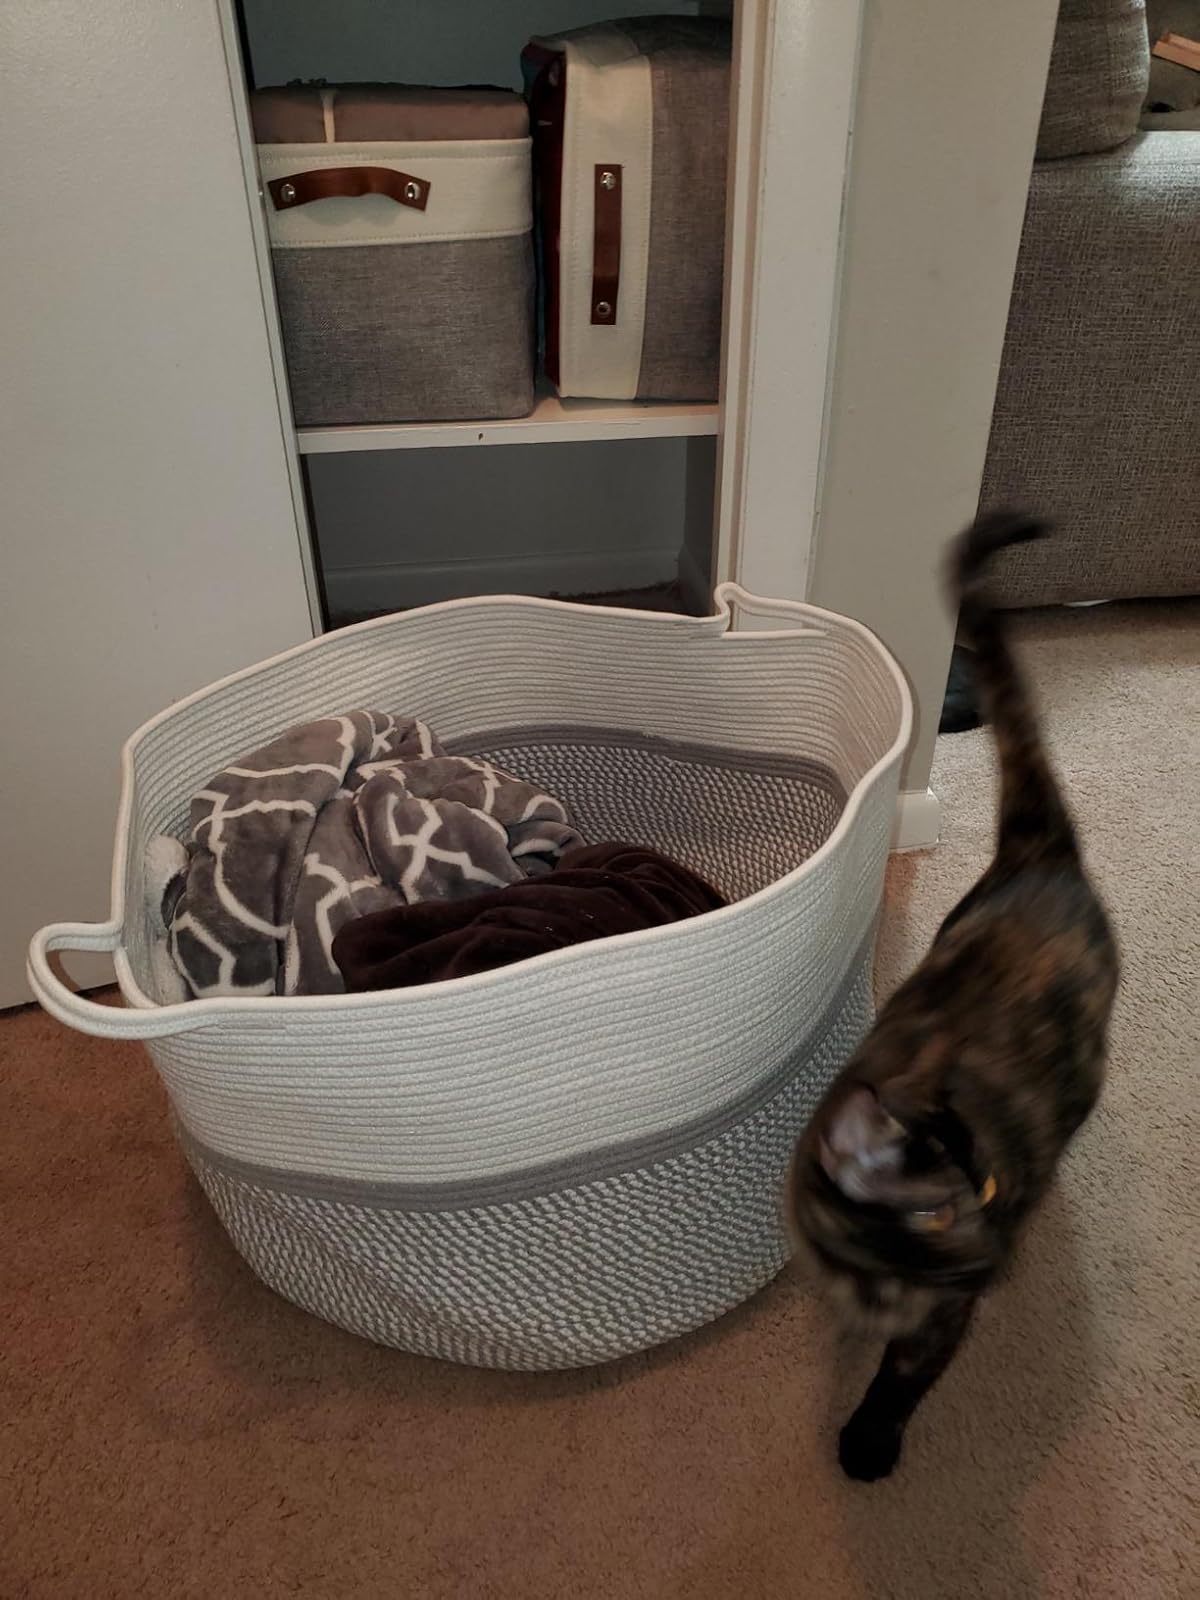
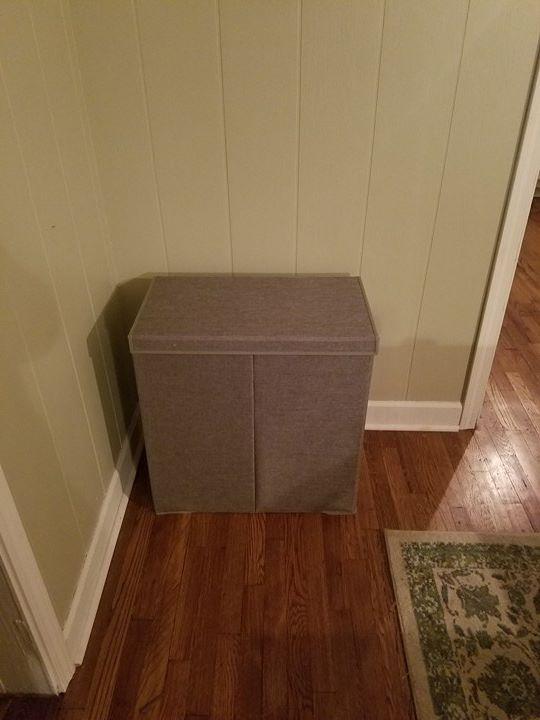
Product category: items_hamper
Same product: no